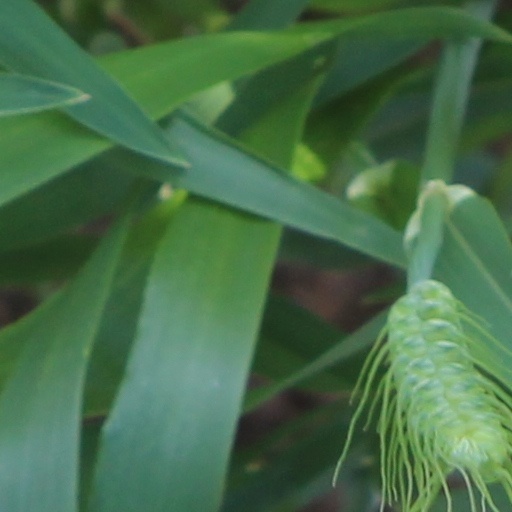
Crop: wheat